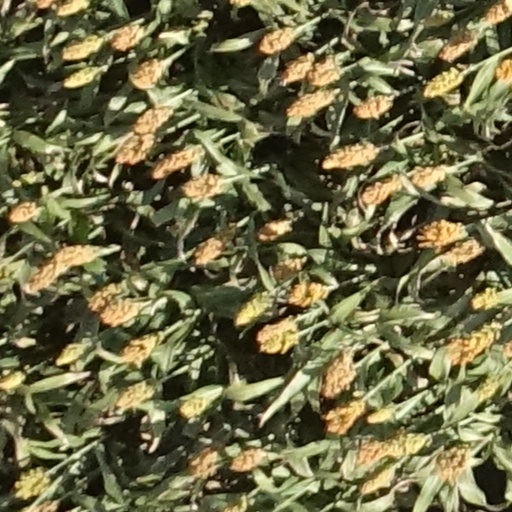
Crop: sorghum